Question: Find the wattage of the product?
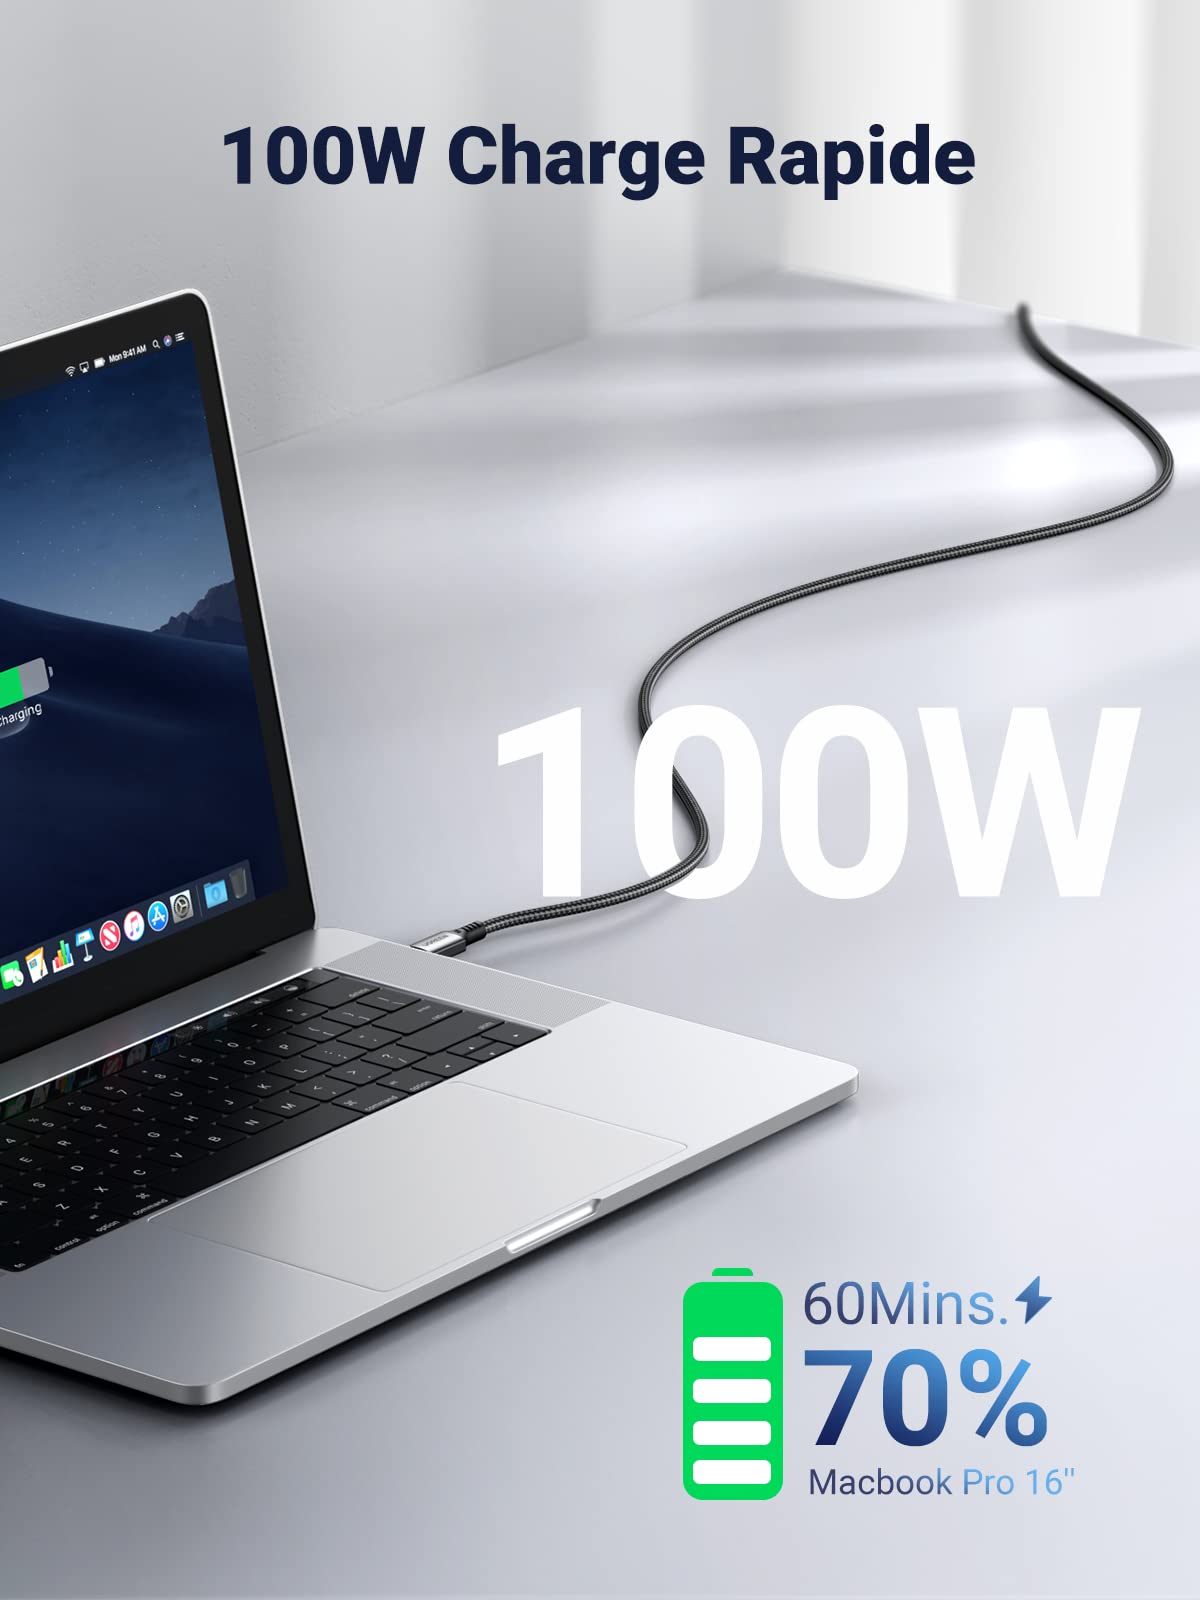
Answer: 100.0 watt